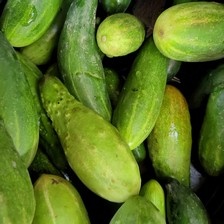
Label: cucumber